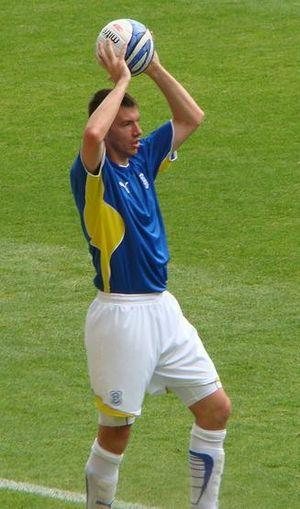
Paul Charles Quinn est un footballeur écossais né à Wishaw le 21 juillet 1985. Ce footballeur professionnel évolue au poste d'arrière latéral droit à Ross County.